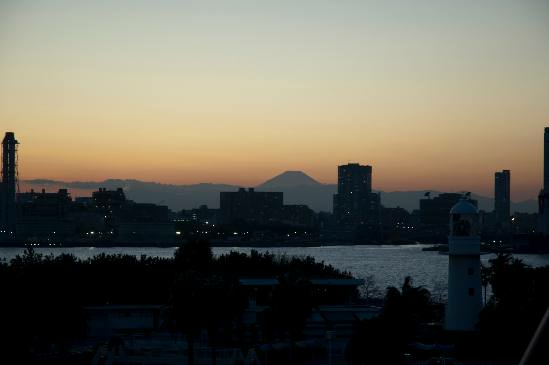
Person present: No